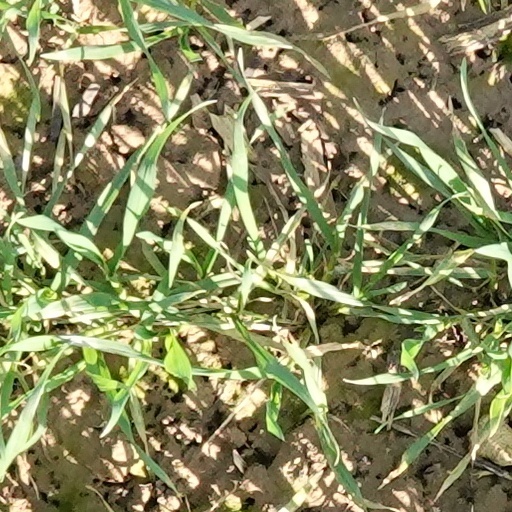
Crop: wheat